Big Town After Dark

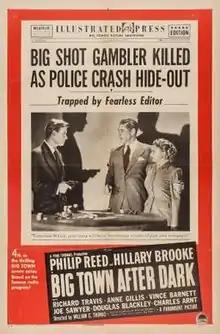
Theatrical release poster

Big Town After Dark is a 1947 American crime drama film directed by William C. Thomas and written by Whitman Chambers. The film stars Phillip Reed, Hillary Brooke, Richard Travis, Ann Gillis, Vince Barnett, Joe Sawyer and Robert Kent. It was released on December 12, 1947, by Paramount Pictures.The film was the third in a series of four films based on the long-running radio program "Big Town".